48th Annual Grammy Awards

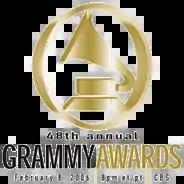

The 48th Annual Grammy Awards took place on February 8, 2006, at the Staples Center in Los Angeles, California honoring the best in music for the recording year beginning from October 1, 2004, through September 30, 2005. Irish rock band U2 were the main recipients with five awards including Album of the Year. Mariah Carey, John Legend, and Kanye West were each nominated for eight awards and won three; Alison Krauss & Union Station also won three awards; and Kelly Clarkson won two. Green Day were amongst the big winners, winning the Grammy Award for Record of the Year.